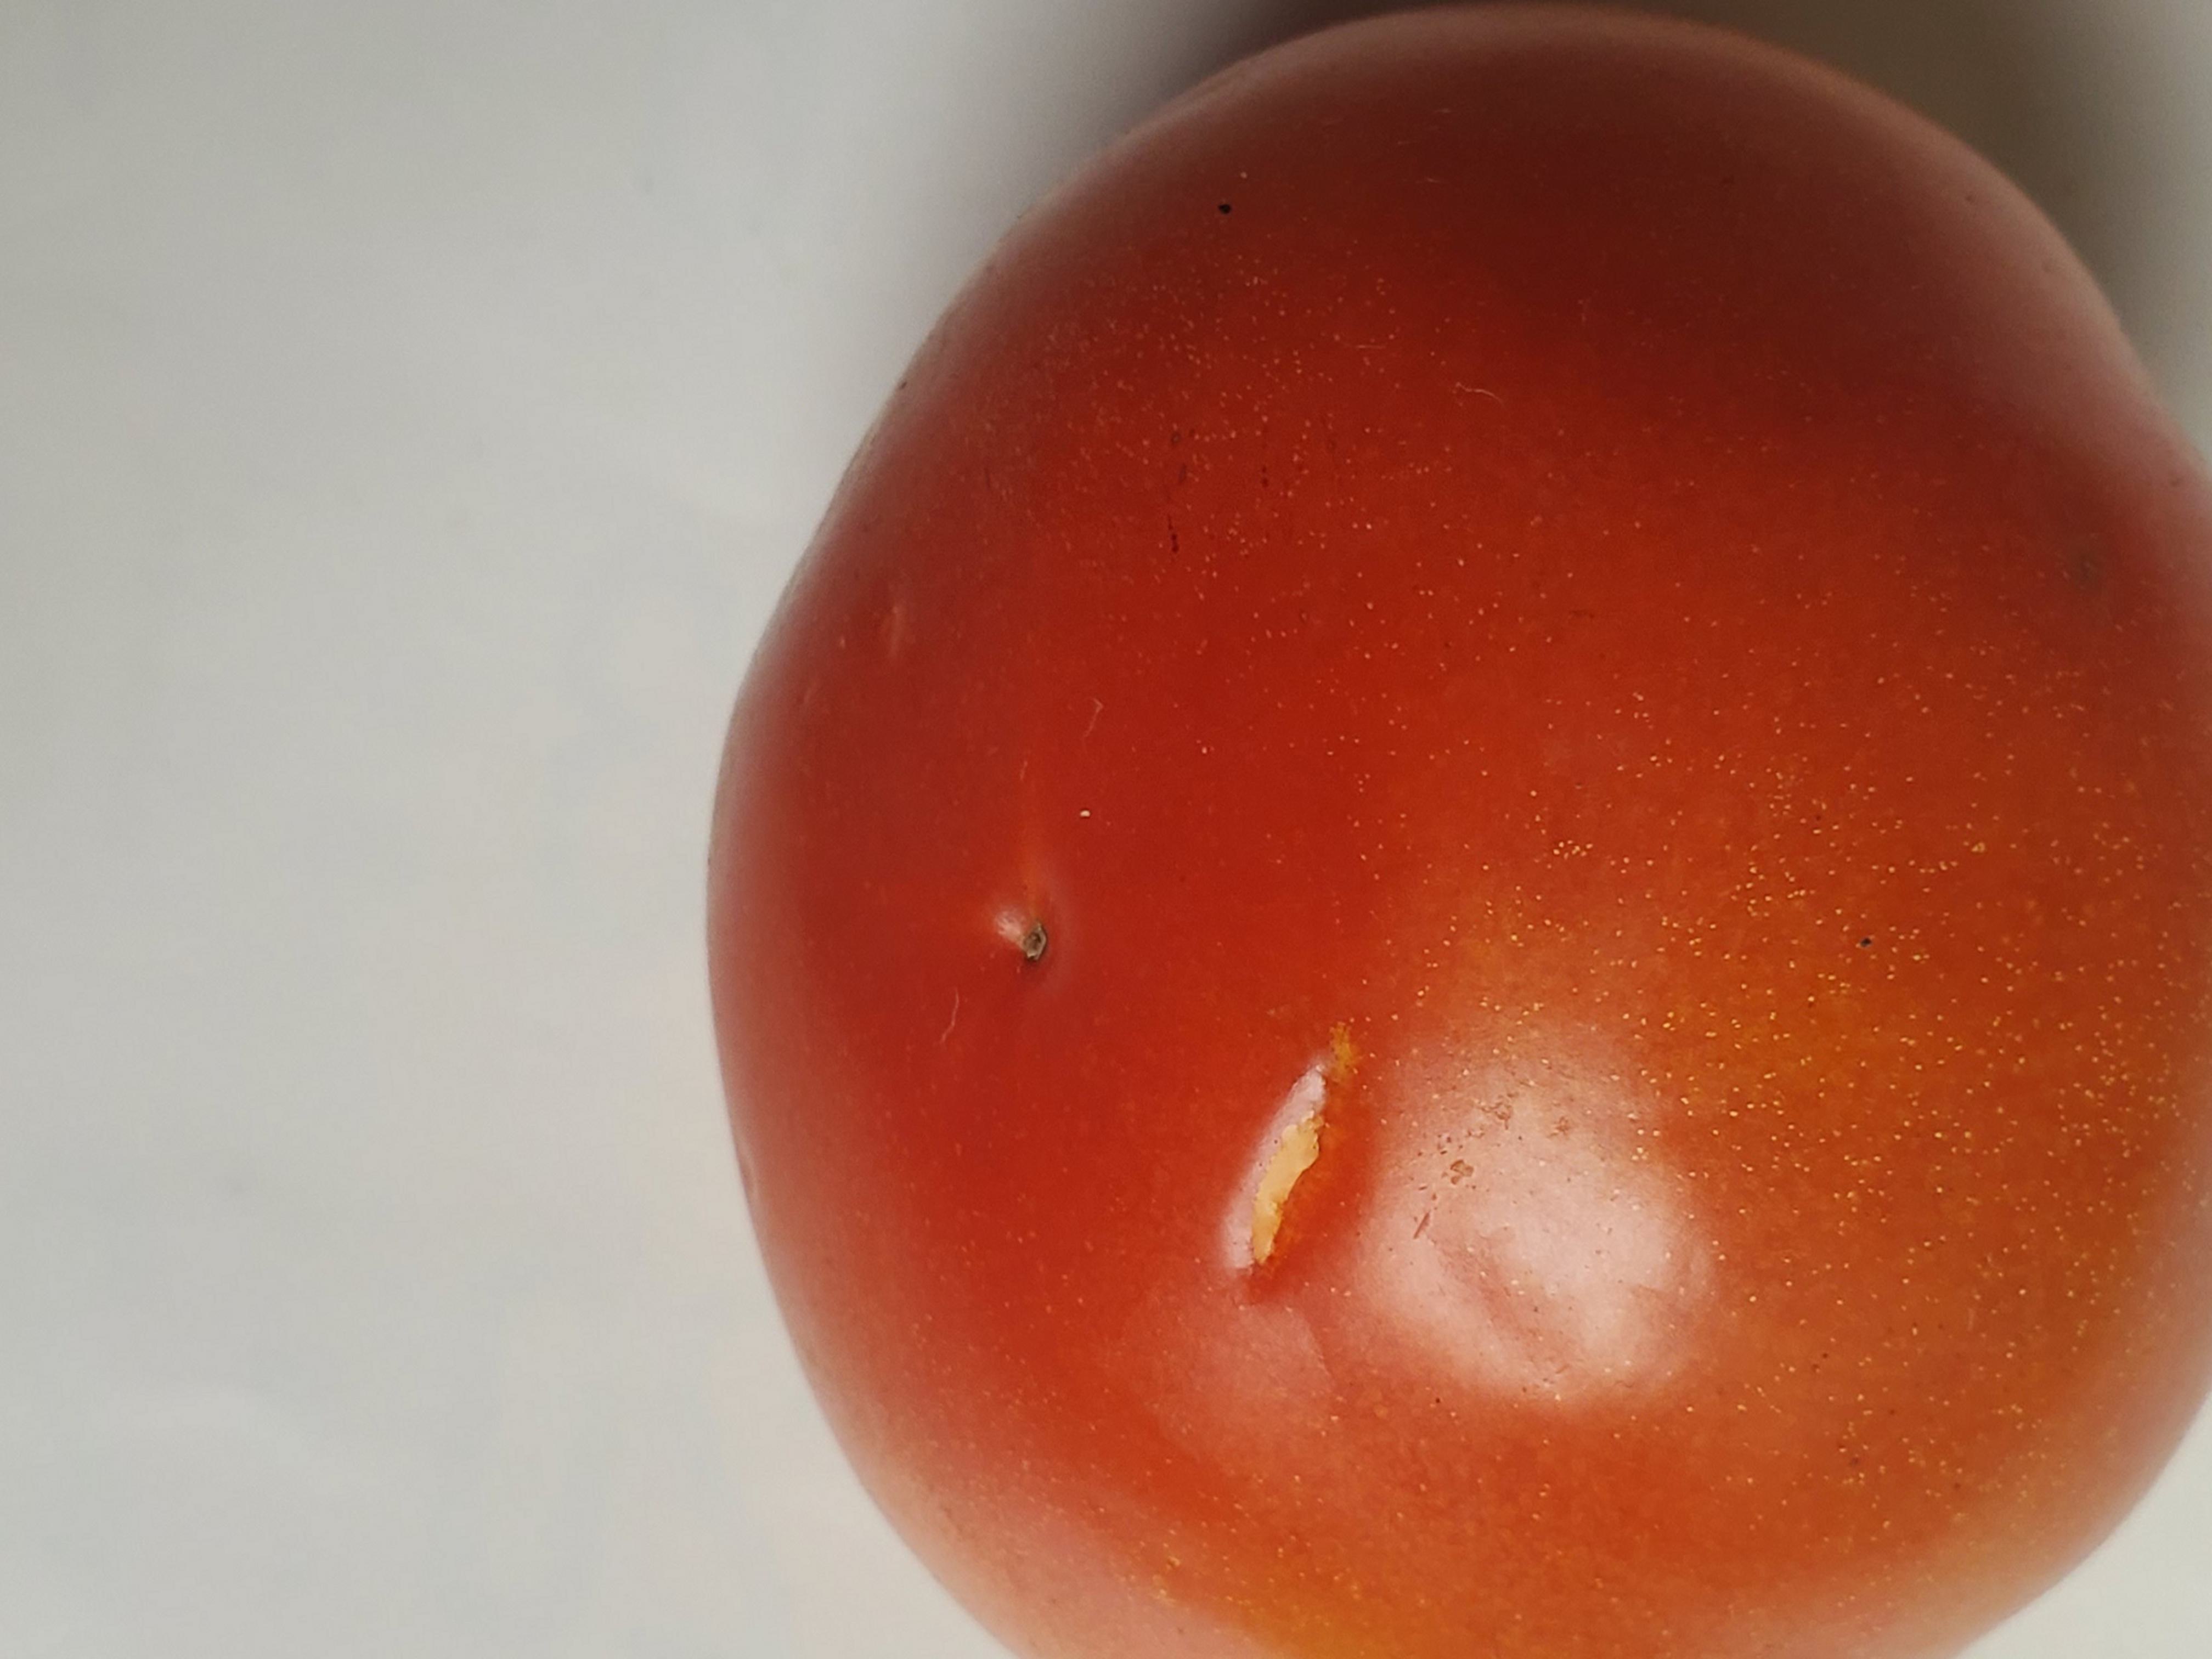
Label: Fresh